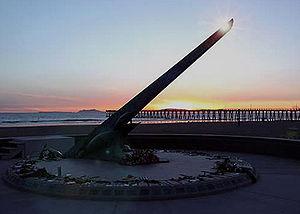
Port Hueneme est une petite municipalité portuaire du comté de Ventura, dans le sud de la Californie. Le nom vient de la prononciation espagnole du mot amérindien Chumash wene me, qui signifie « endroit de repos ». La ville se situe au sud-est de la plaine d'Oxnard.
Le 31 janvier 2000, le McDonnell Douglas MD-83 assurant le vol 261 d'Alaska Airlines, assurant la liaison entre la station balnéaire mexicaine de Puerto Vallarta sur la côte pacifique et Seattle au Nord-Ouest des États-Unis, s'écrase dans l'océan Pacifique au large de Los Angeles entraînant la mort des 83 passagers et cinq membres d'équipage.
Un cadran solaire commémoratif ou cadran commémoratif, appelé memorial dial en anglais est un cadran solaire commémorant, par une fonctionnalité spécifique du cadran, un événement ayant eu lieu, ou se reproduisant, à une heure et une date donnée. Par extension, on peut également inclure dans ce type de cadran des dispositifs n’étant pas à proprement parler des cadrans solaires mais qui utilisent néanmoins les rayons du soleil pour commémorer un événement.